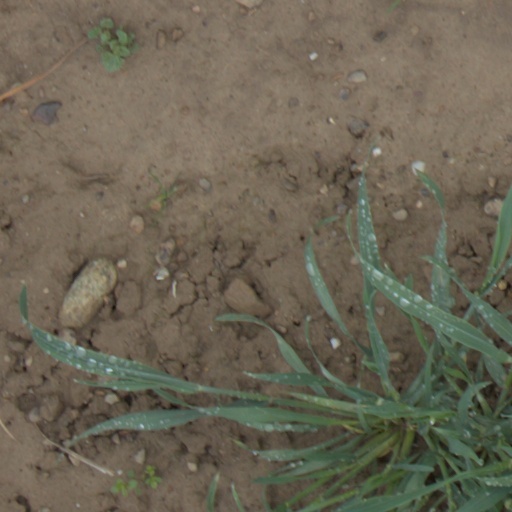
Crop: wheat